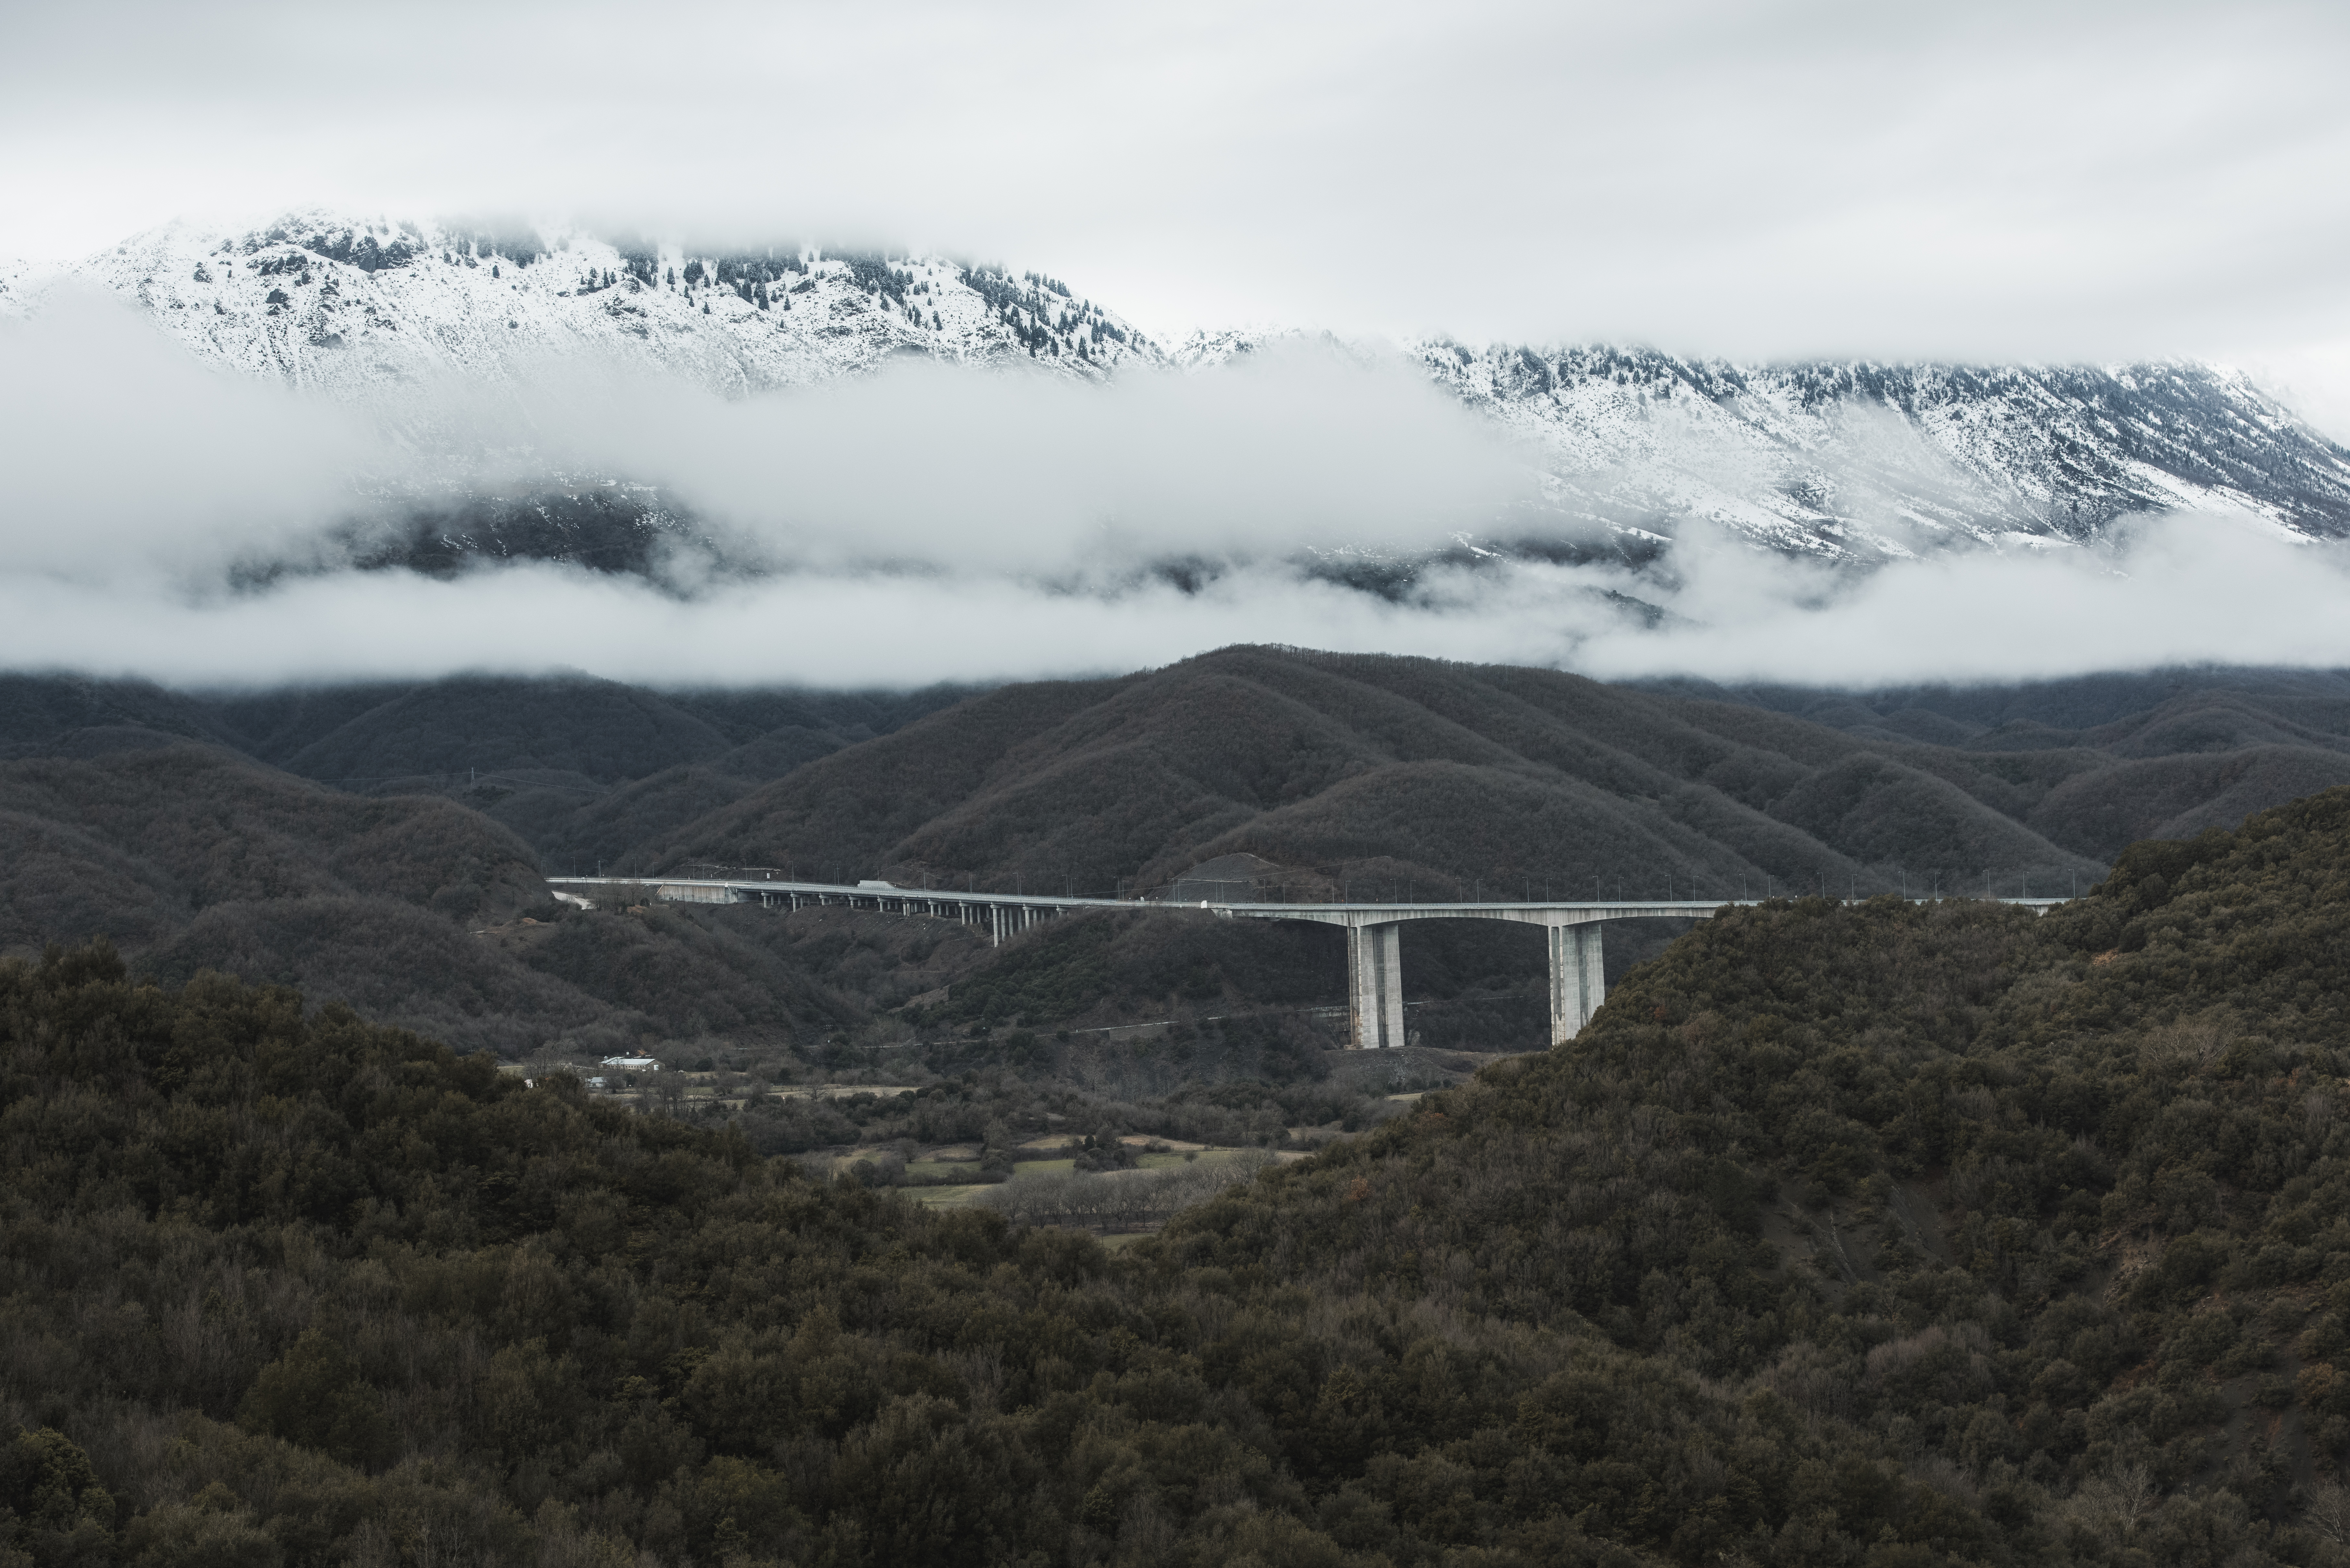
mountainous landforms, highland, bridge, atmospheric phenomenon, mountain, fell, valley, massif, ridge, arch bridge, suspension bridge, tundra, chaparral